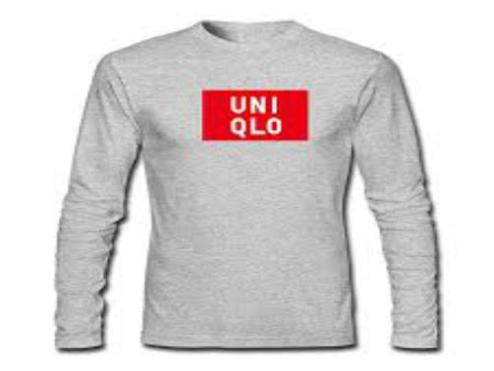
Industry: Clothes